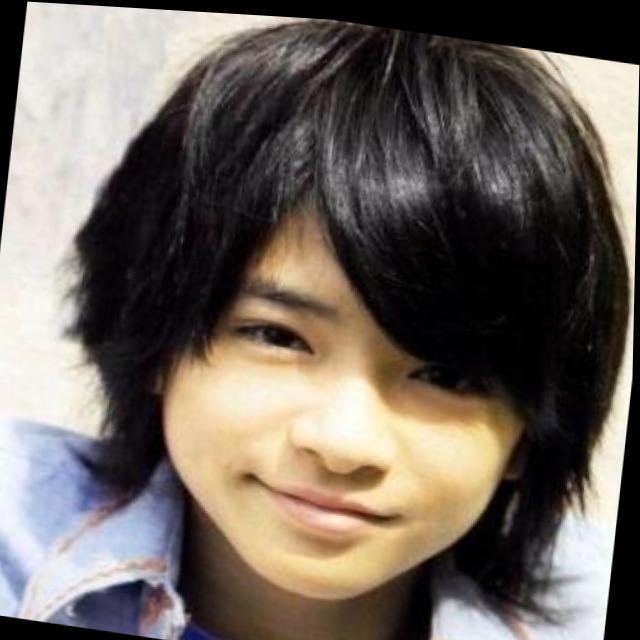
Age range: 13-20